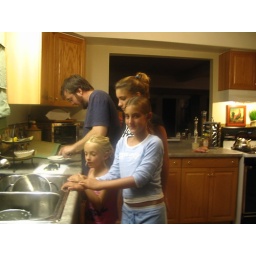
I'm cutting, the girls are standing around looking pretty